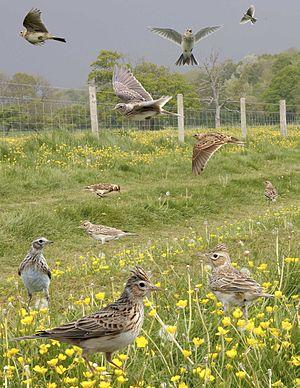
L’Alouette des champs est une espèce d'oiseaux. Comme toutes les alouettes, elle appartient à la famille des Alaudidae. C'est l'espèce la plus répandue en Europe.